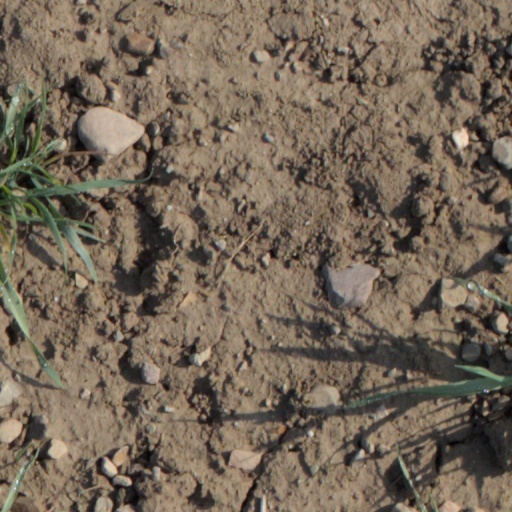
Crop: wheat